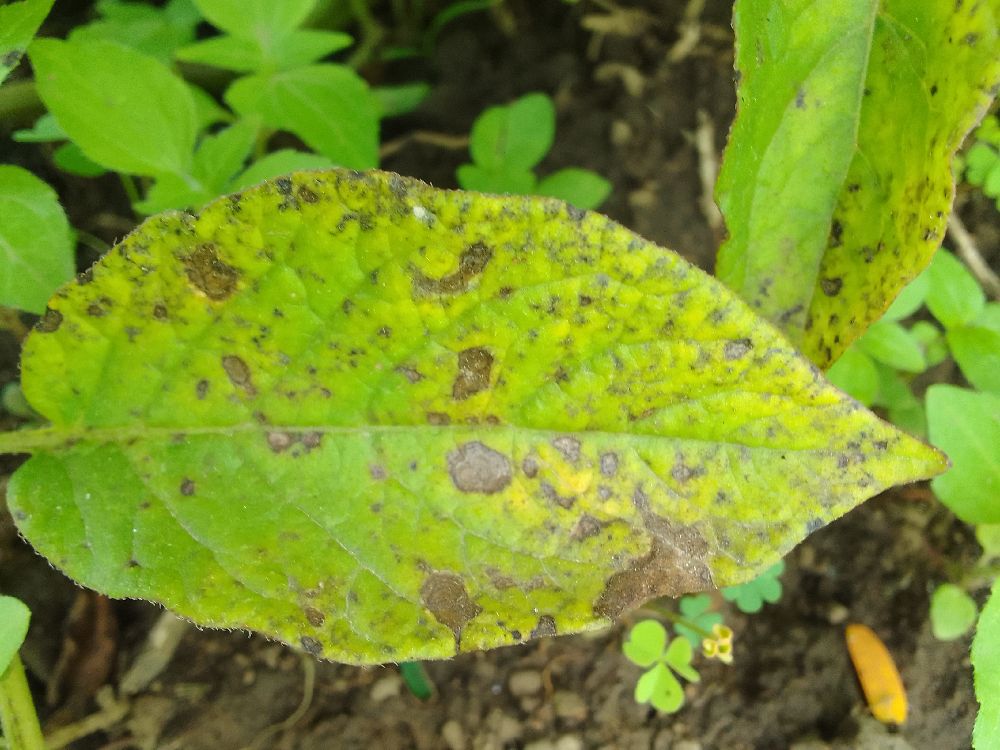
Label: Early blight